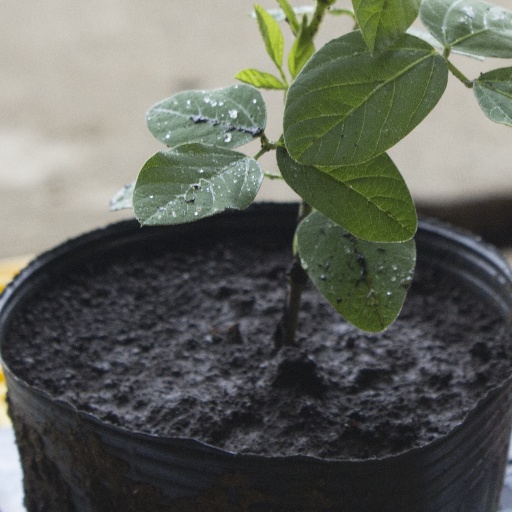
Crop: soybean